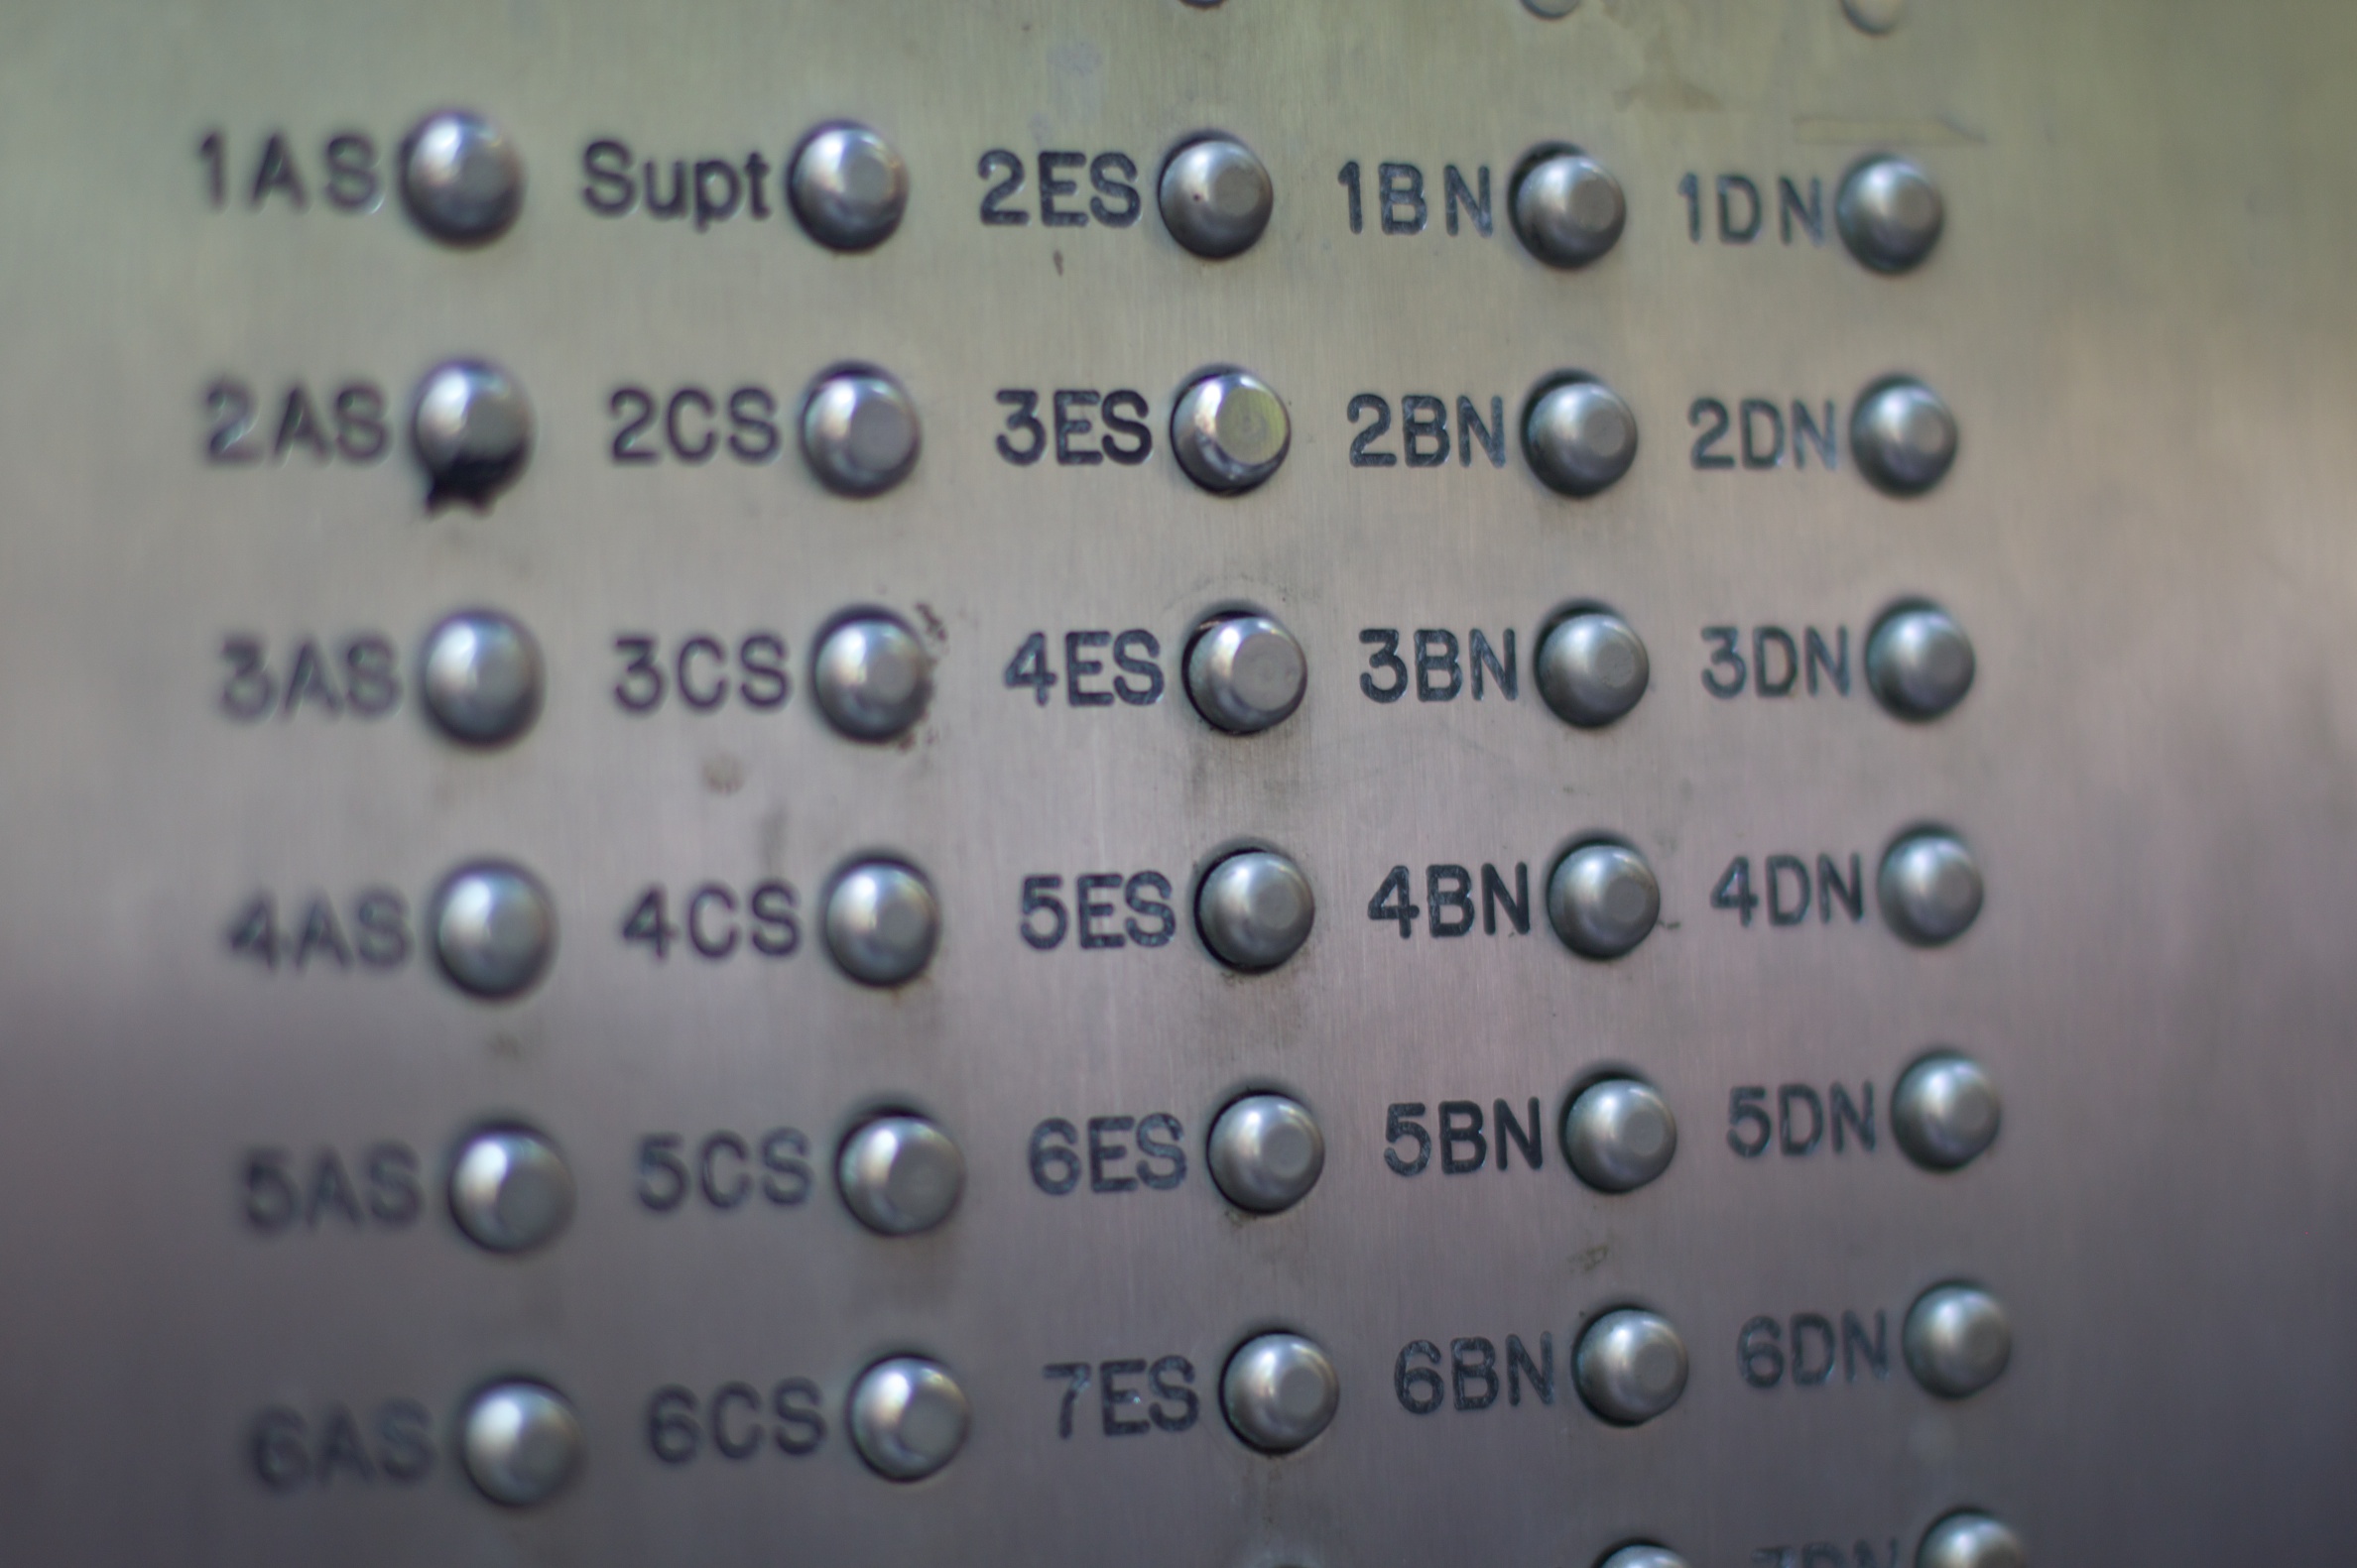
drop, number, screenshot